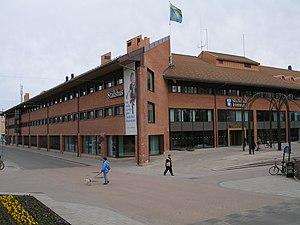
Skellefteå est une ville de Suède, chef-lieu de la commune de Skellefteå, dans le comté de Västerbotten. 32 425 personnes y vivent.